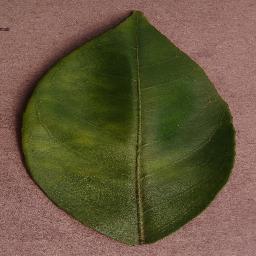
Label: Orange___Haunglongbing_(Citrus_greening)